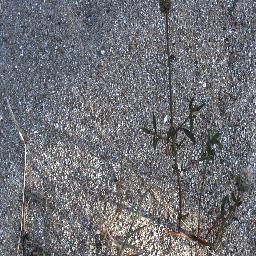
Label: negative